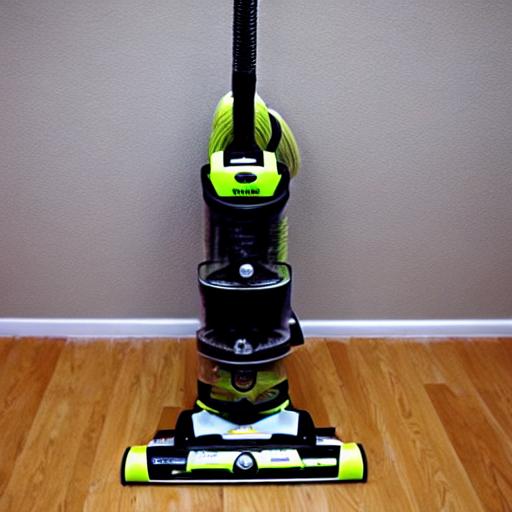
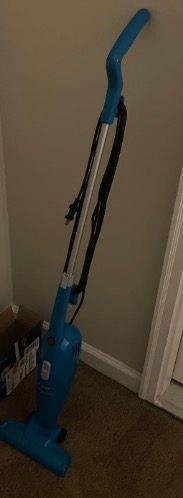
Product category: items_vacuum
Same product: no